Shahin Khaledan

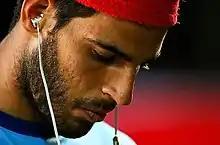

Khaledan has a career high ATP singles ranking of 912 achieved on 22 October 2012. He also has a career high ATP doubles ranking of 1114 achieved on 5 December 2011.